McHale's Navy

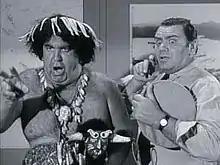
McHale (Borgnine) watches in fear as Urulu (Jacques Aubuchon) puts a curse on Binghamton.

Many of the episodes in the South Pacific involve interactions with native islanders. The most colorful is Polynesian chief and witchdoctor, Pali Urulu (Jacques Aubuchon), who is as shifty and scheming as McHale and his men. When McHale and the crew are in Urulu's village, the chief displays a portrait of President Franklin D. Roosevelt. When the Japanese troops arrive, Urulu turns it over to reveal a portrait of Japanese Emperor Hirohito. In another episode he does the same thing with the Japanese and American flags.